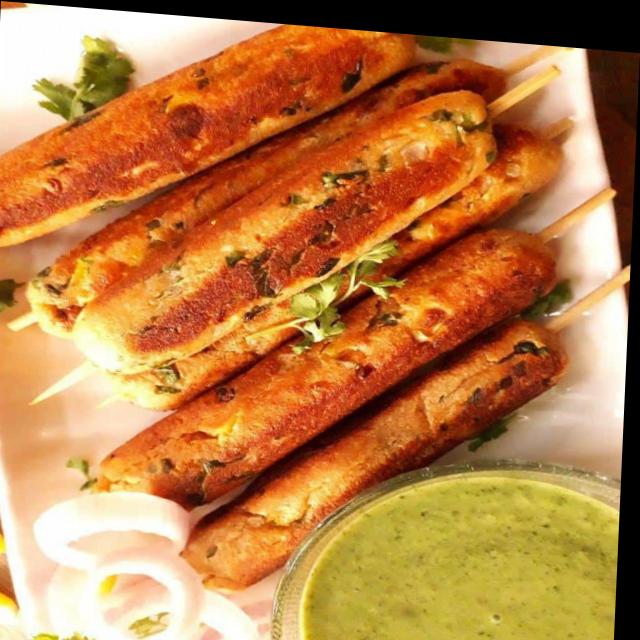
Dish: kebab